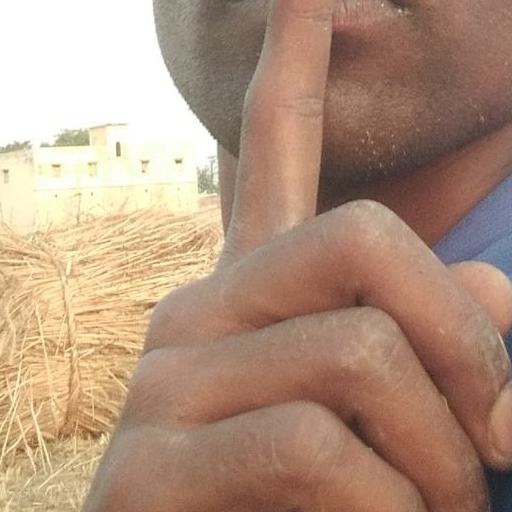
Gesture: mute